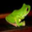
Label: frog